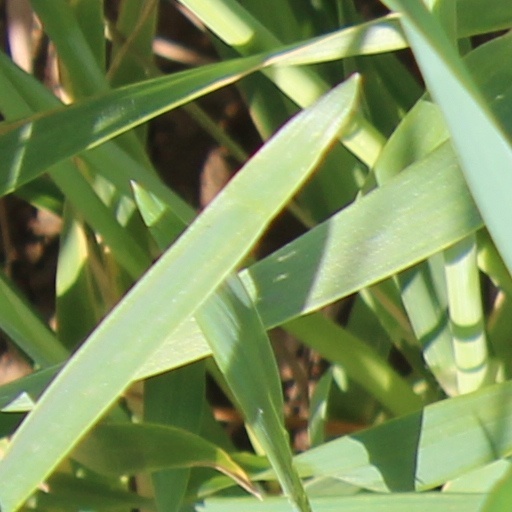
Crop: wheat